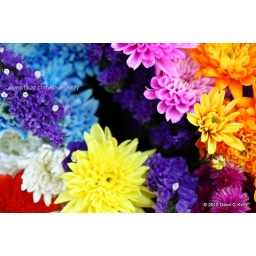
Start all over again. Colourful bunch of mixed flowers as seen at one of the flower stalls on Grafton St.